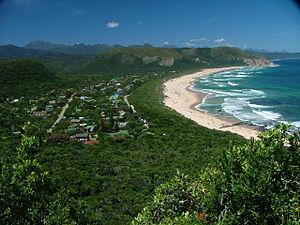
La municipalité locale de Bitou est une municipalité locale du district de la route des jardins dans la province du Cap-Occidental en Afrique du Sud. Le siège de la municipalité est situé dans la station balnéaire de Plettenberg Bay.